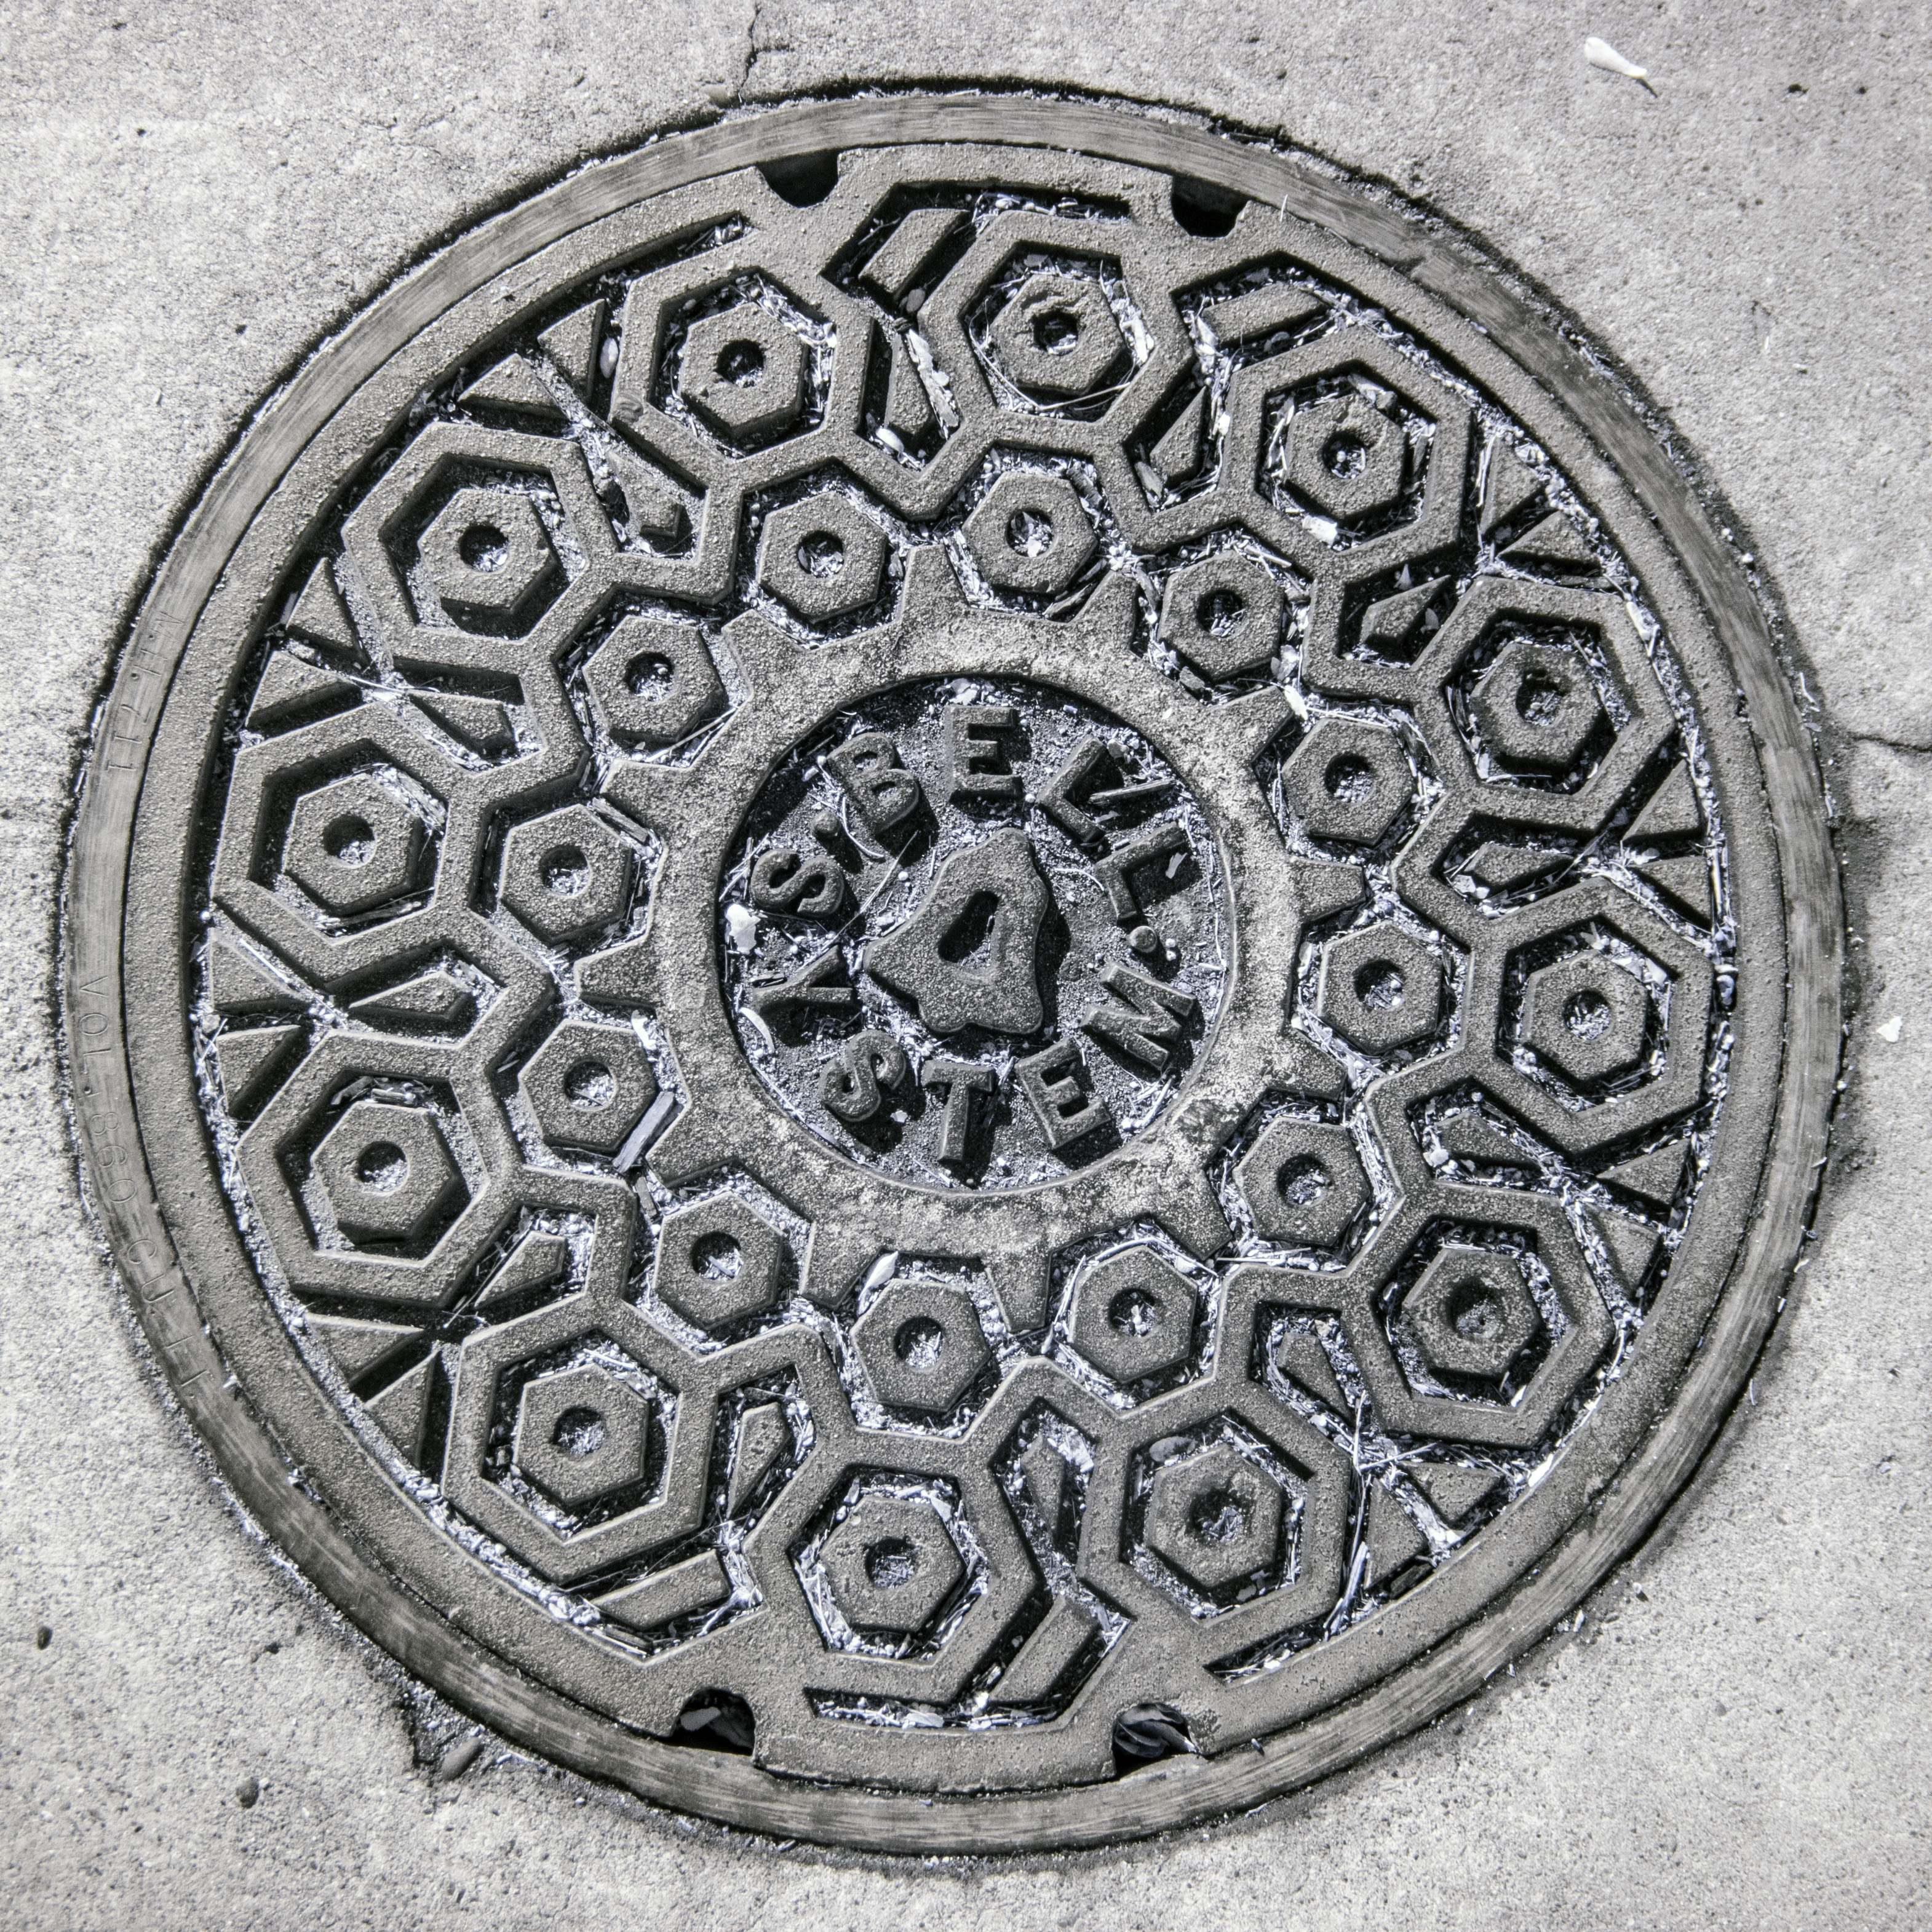
circle, aztec, art, drawing, symmetry, manholecover, manhole, iron, relief, shape, stone carving, manhole cover, nonbuilding structure